José Lino Vaamonde

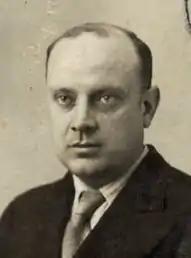
Vaamonde from his identity card for the 1937 Paris Exposition

José Lino Vaamonde Valencia (20 April 1900 – 3 October 1986) was a Spanish architect who played a leading role in preserving the nation's artistic treasures during the Spanish Civil War (1936–1939). Following the civil war he went into exile in Venezuela, where he became the head architect of the Shell subsidiary and developed a range of buildings including service stations, oil camps, colleges and office buildings.